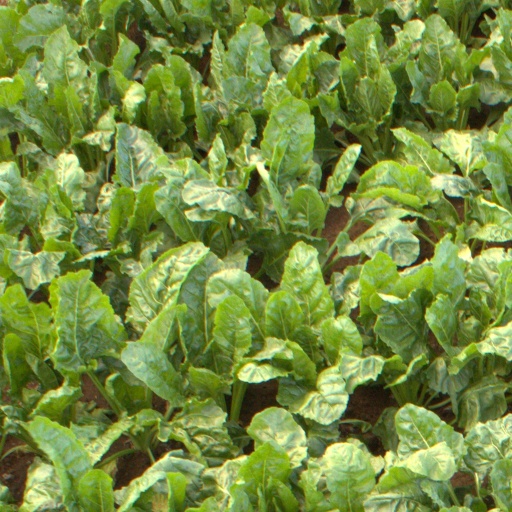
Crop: sugar beet